Mike James (basketball, born 1975)

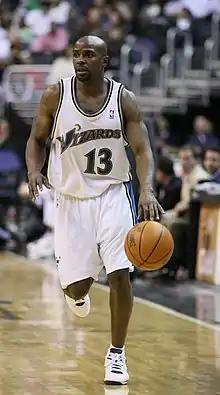
James with the Wizards in 2009

Michael Lamont James (born June 23, 1975) is an American former professional basketball player. A point guard, James played college basketball for Duquesne. James spent 13 seasons in the NBA and played for 11 different teams, winning an NBA championship with the Detroit Pistons in 2004.